Mai 36 Galerie

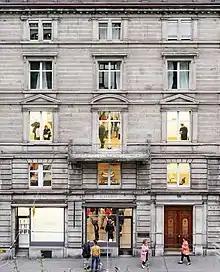
Mai 36 Galerie in Zurich

Mai 36 Galerie is an international contemporary art gallery, located in Zürich. The gallery was founded in 1987 by Victor Gisler.